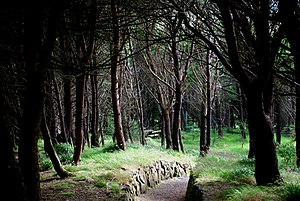
Trongisvágur / Billeder
Trongisvágur er en færøsk bygd med 510 indbyggere beliggende på østsiden af Suðuroy. Bygden der ligger ved Trongisvágsfjørður, er efterhånden vokset sammen med Tvøroyri, og er en del af Tvøroyri Kommune. Trongisvágur er ældre end Tvøroyri som først blev bebygget i 1830'erne. Åen Stórá udmunder i fjorden midt i selve bebyggelsen. Mod syd ligger Drelnes, Krambatangi og Øravík. Grænsen mellem Trongsivágur og Tvøroyri går lidt vest for bydelen Hvítanes.